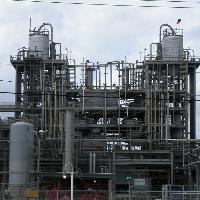
Weather: cloudy or overcast